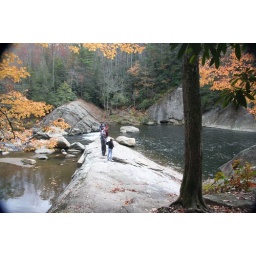
This is the rock where the person was sitting in the previous shot.